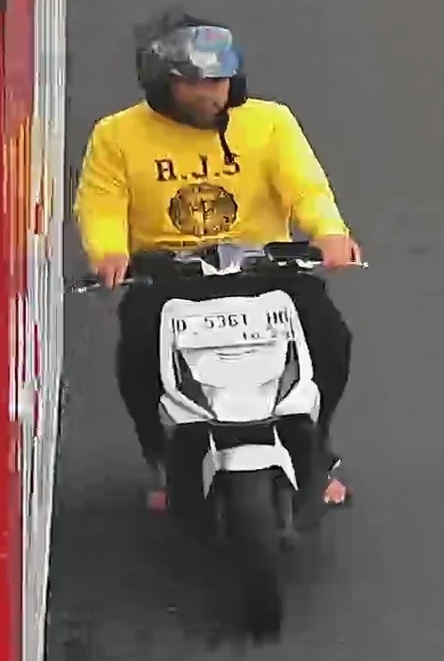
person-with-helmet: 1
person-without-helmet: 0